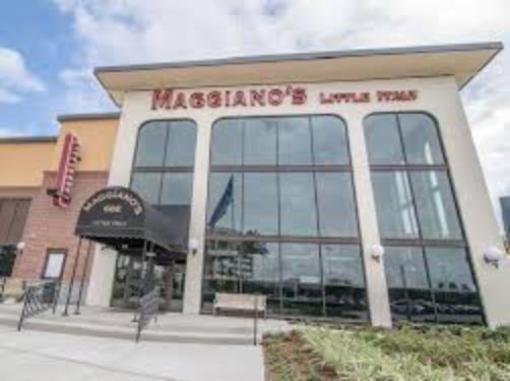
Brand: maggiano's little italy
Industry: Food